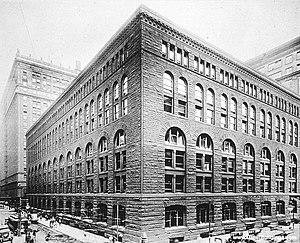
Le Marshall Field's Wholesale Store parfois appelé Marshall Field's Warehouse Store, était un immeuble de Chicago situé dans le secteur du Loop. Il comprenait sept étages et fut conçu par l'architecte Henry Hobson Richardson. Destiné au commerce de gros du grand magasin éponyme, il a ouvert ses portes en 1887, englobant le bloc délimité par Quincy Street, Franklin Street, Adams Street et Wells Street, près de l'emplacement du Chicago Board of Trade Building.